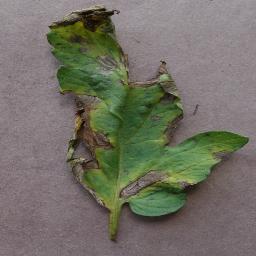
Label: Tomato___Early_blight